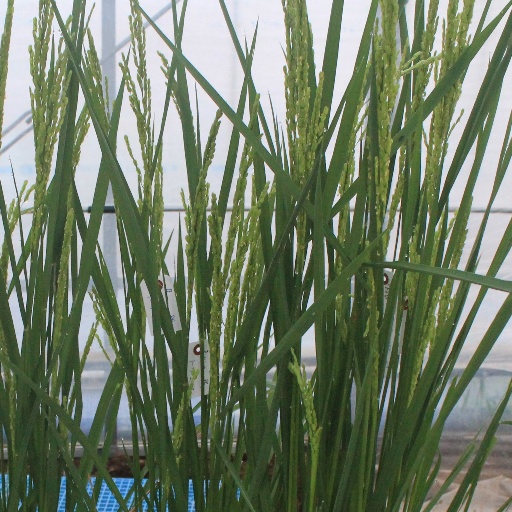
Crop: rice